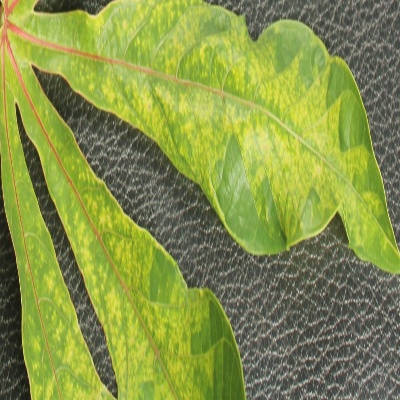
Crop: Cassava
Condition: mosaic